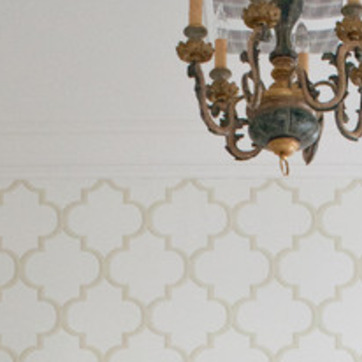
Material: wallpaper